Laurent Vimont

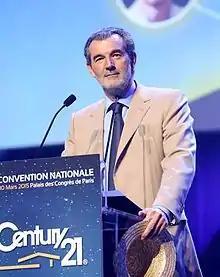
Vimont in 2015

Jean-Charles Laurent Vimont (7 February 1961 – 11 March 2022) was a French businessman. He had served as president of the French subsidiary of Century 21 Real Estate, a branch of Realogy.